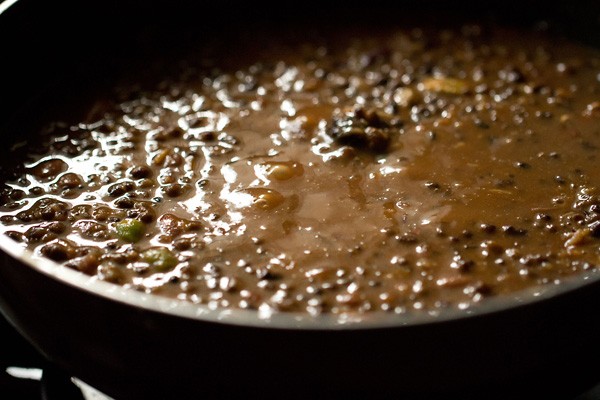
Dish: dal_makhani